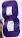
Number: 8